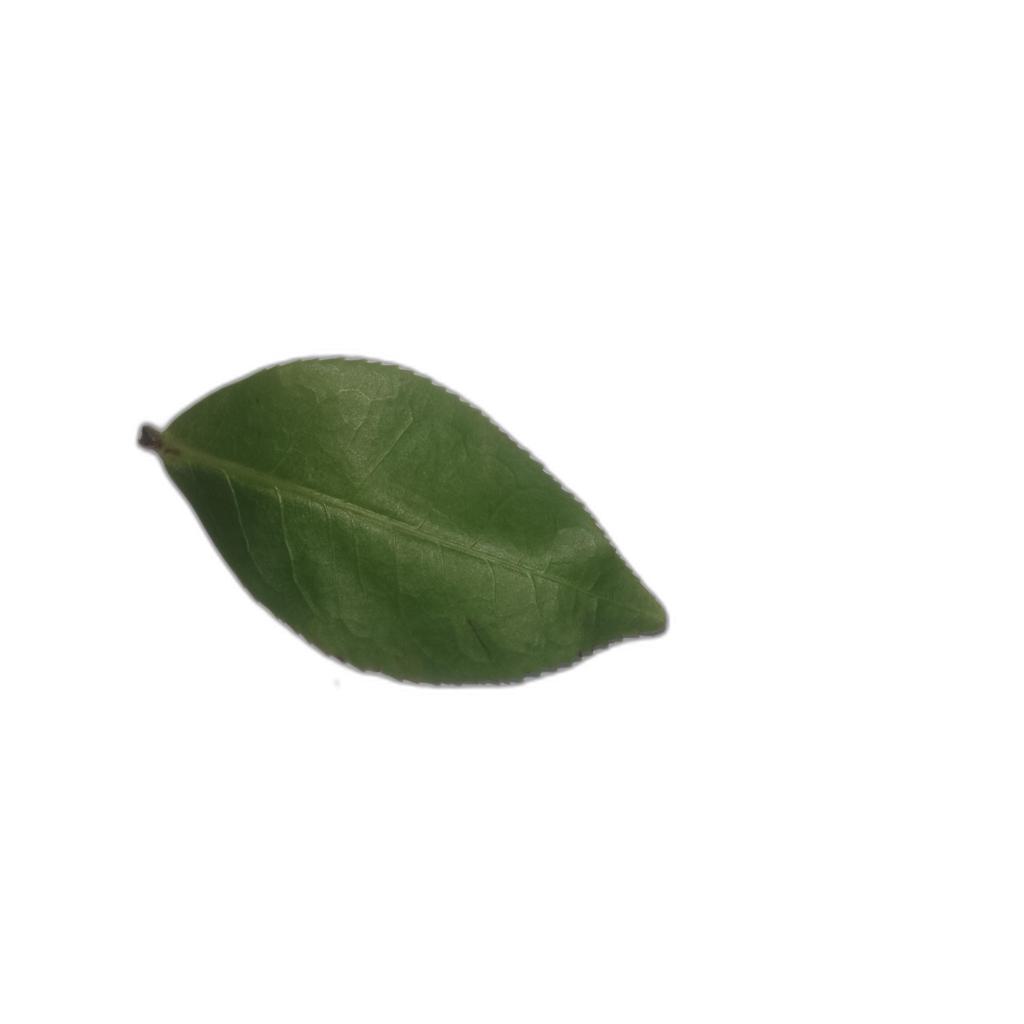
Label: Healthy